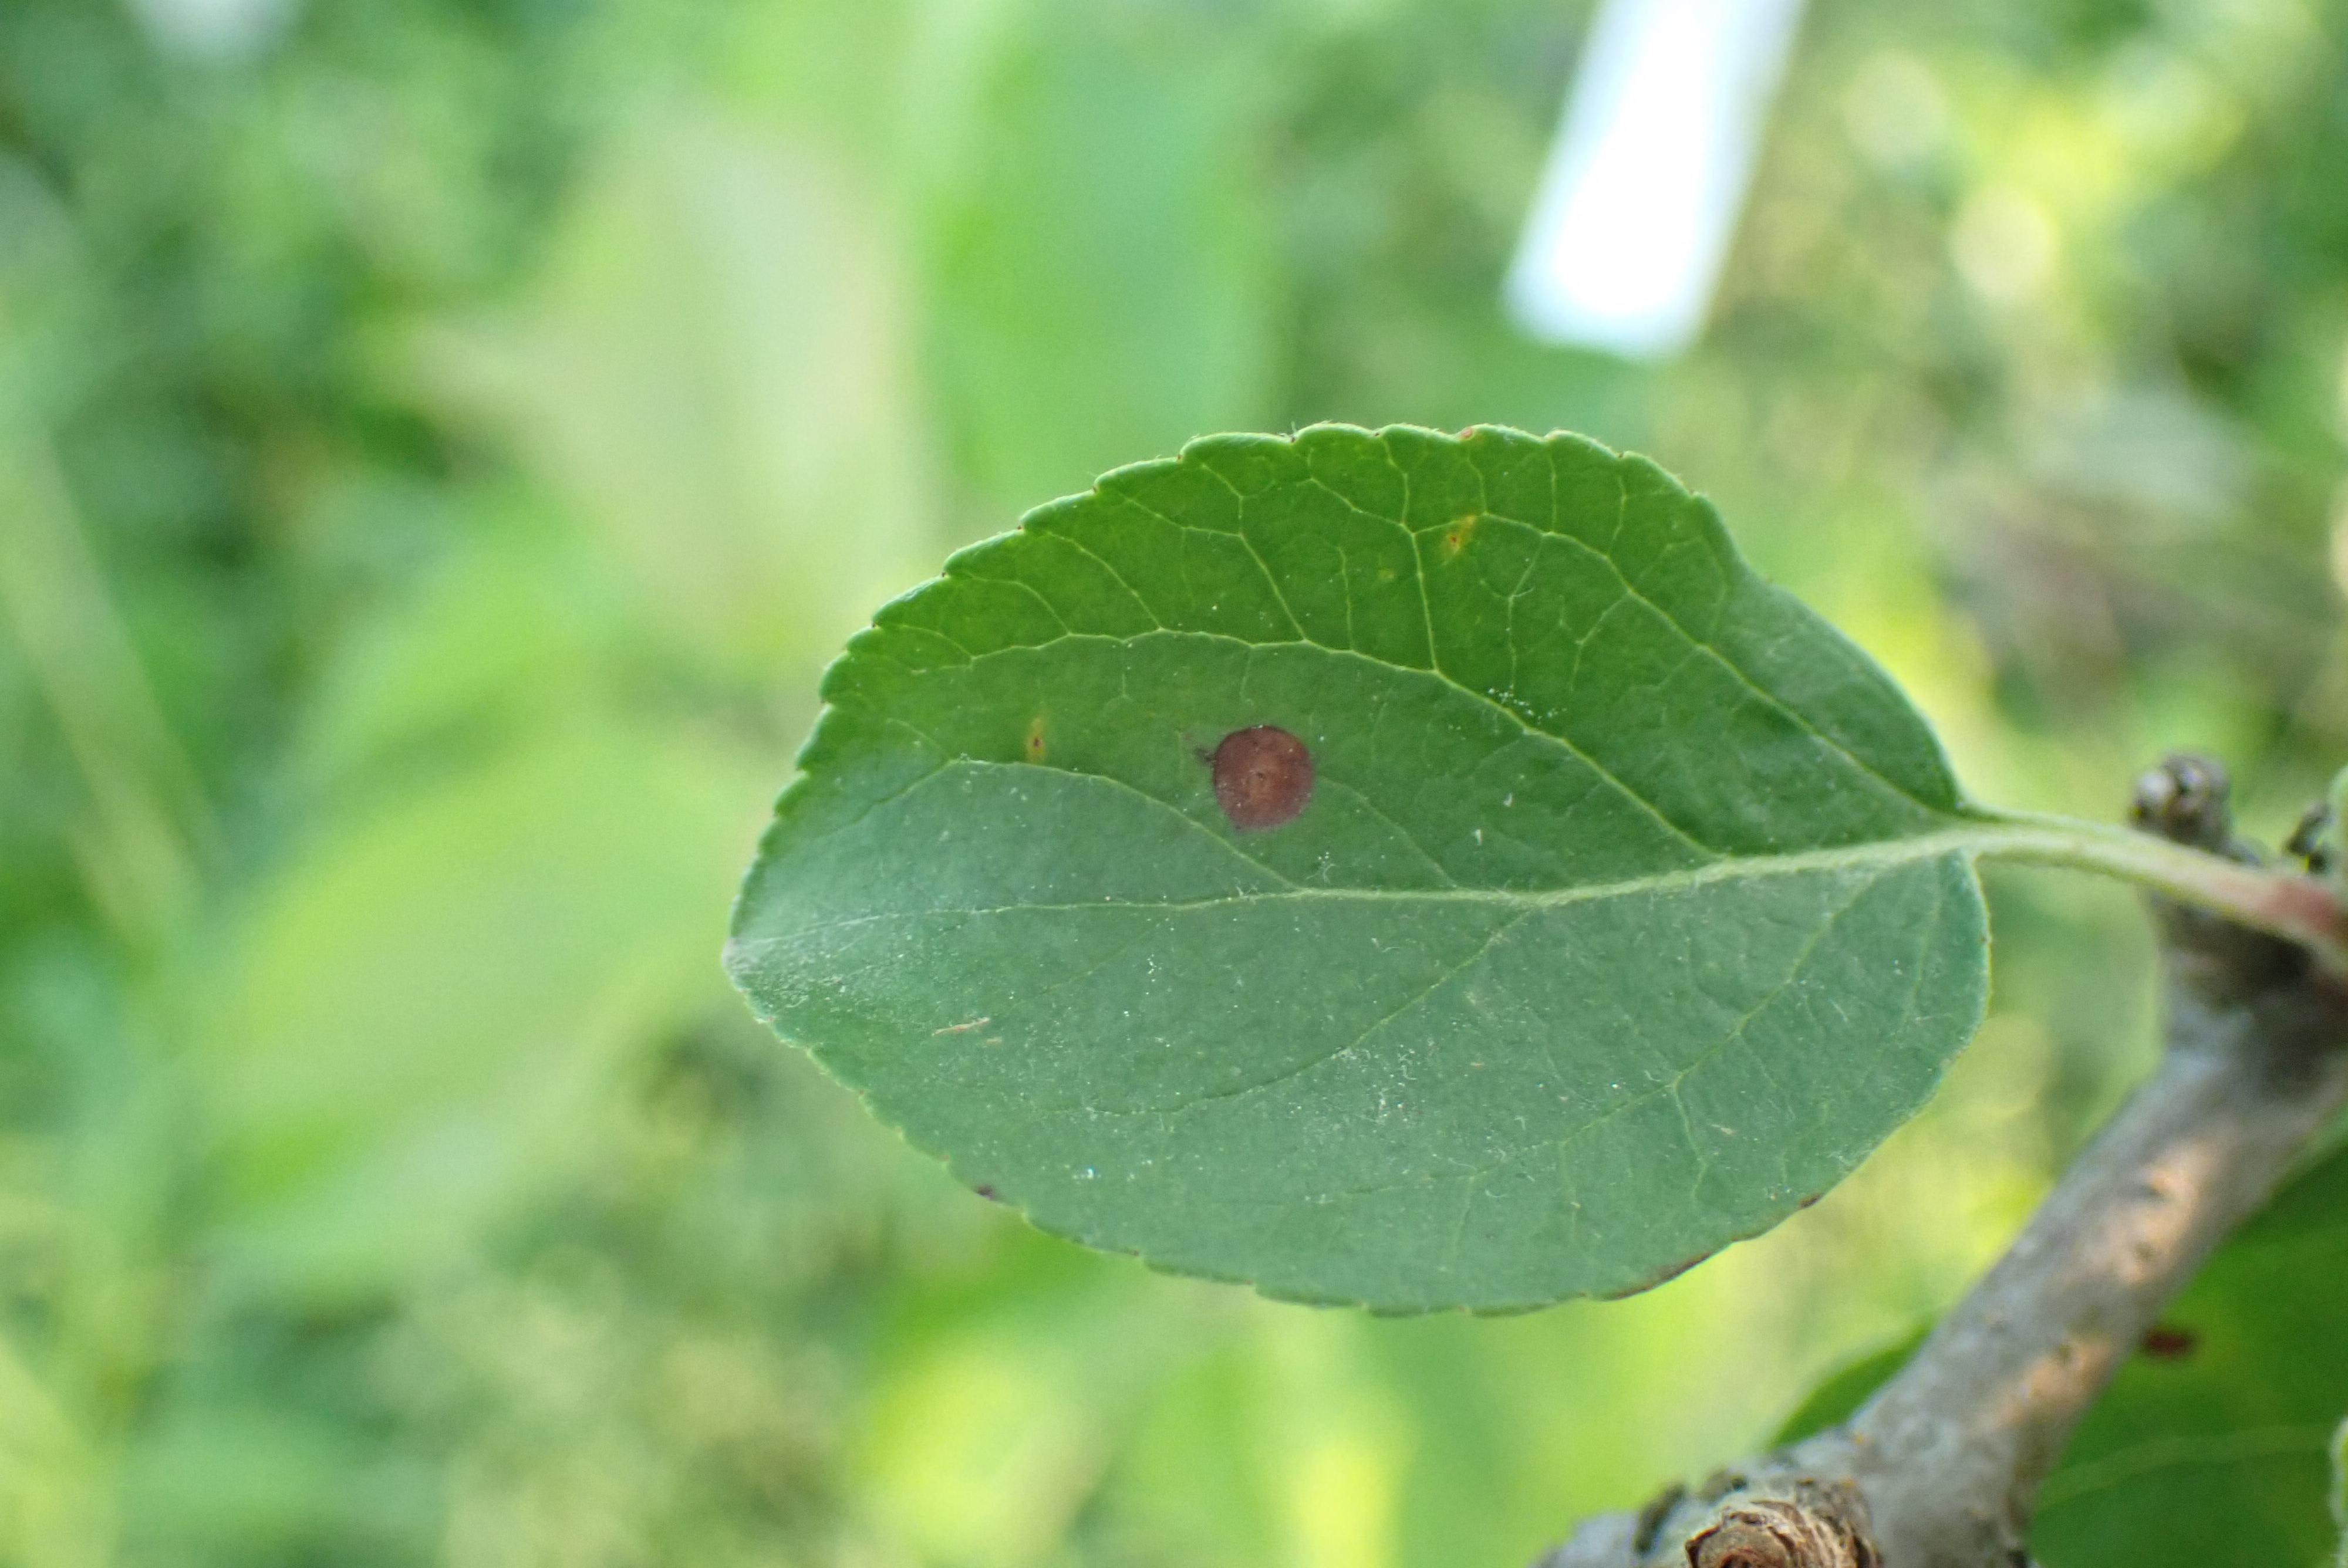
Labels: frog_eye_leaf_spot